Tropical Storm Debby (1994)

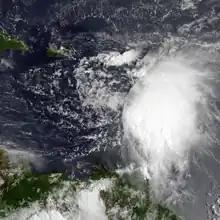
Tropical Storm Debby in the Caribbean Sea on September 10

Tropical Storm Debby was a weak but costly tropical cyclone that affected the Lesser Antilles in September 1994. It was the fourth named tropical storm of the 1994 Atlantic hurricane season; it developed on September 9 east of Barbados. Debby made landfall on Saint Lucia early on September 10, producing heavy rainfall and tropical storm-force wind gusts. The rains caused flooding and landslides, damaging about half of the island's banana plantations. Several villages were isolated after roads and bridges were damaged. Damage totaled about $103 million (1994 USD). On nearby Dominica, Debby damaged crops and fisheries.